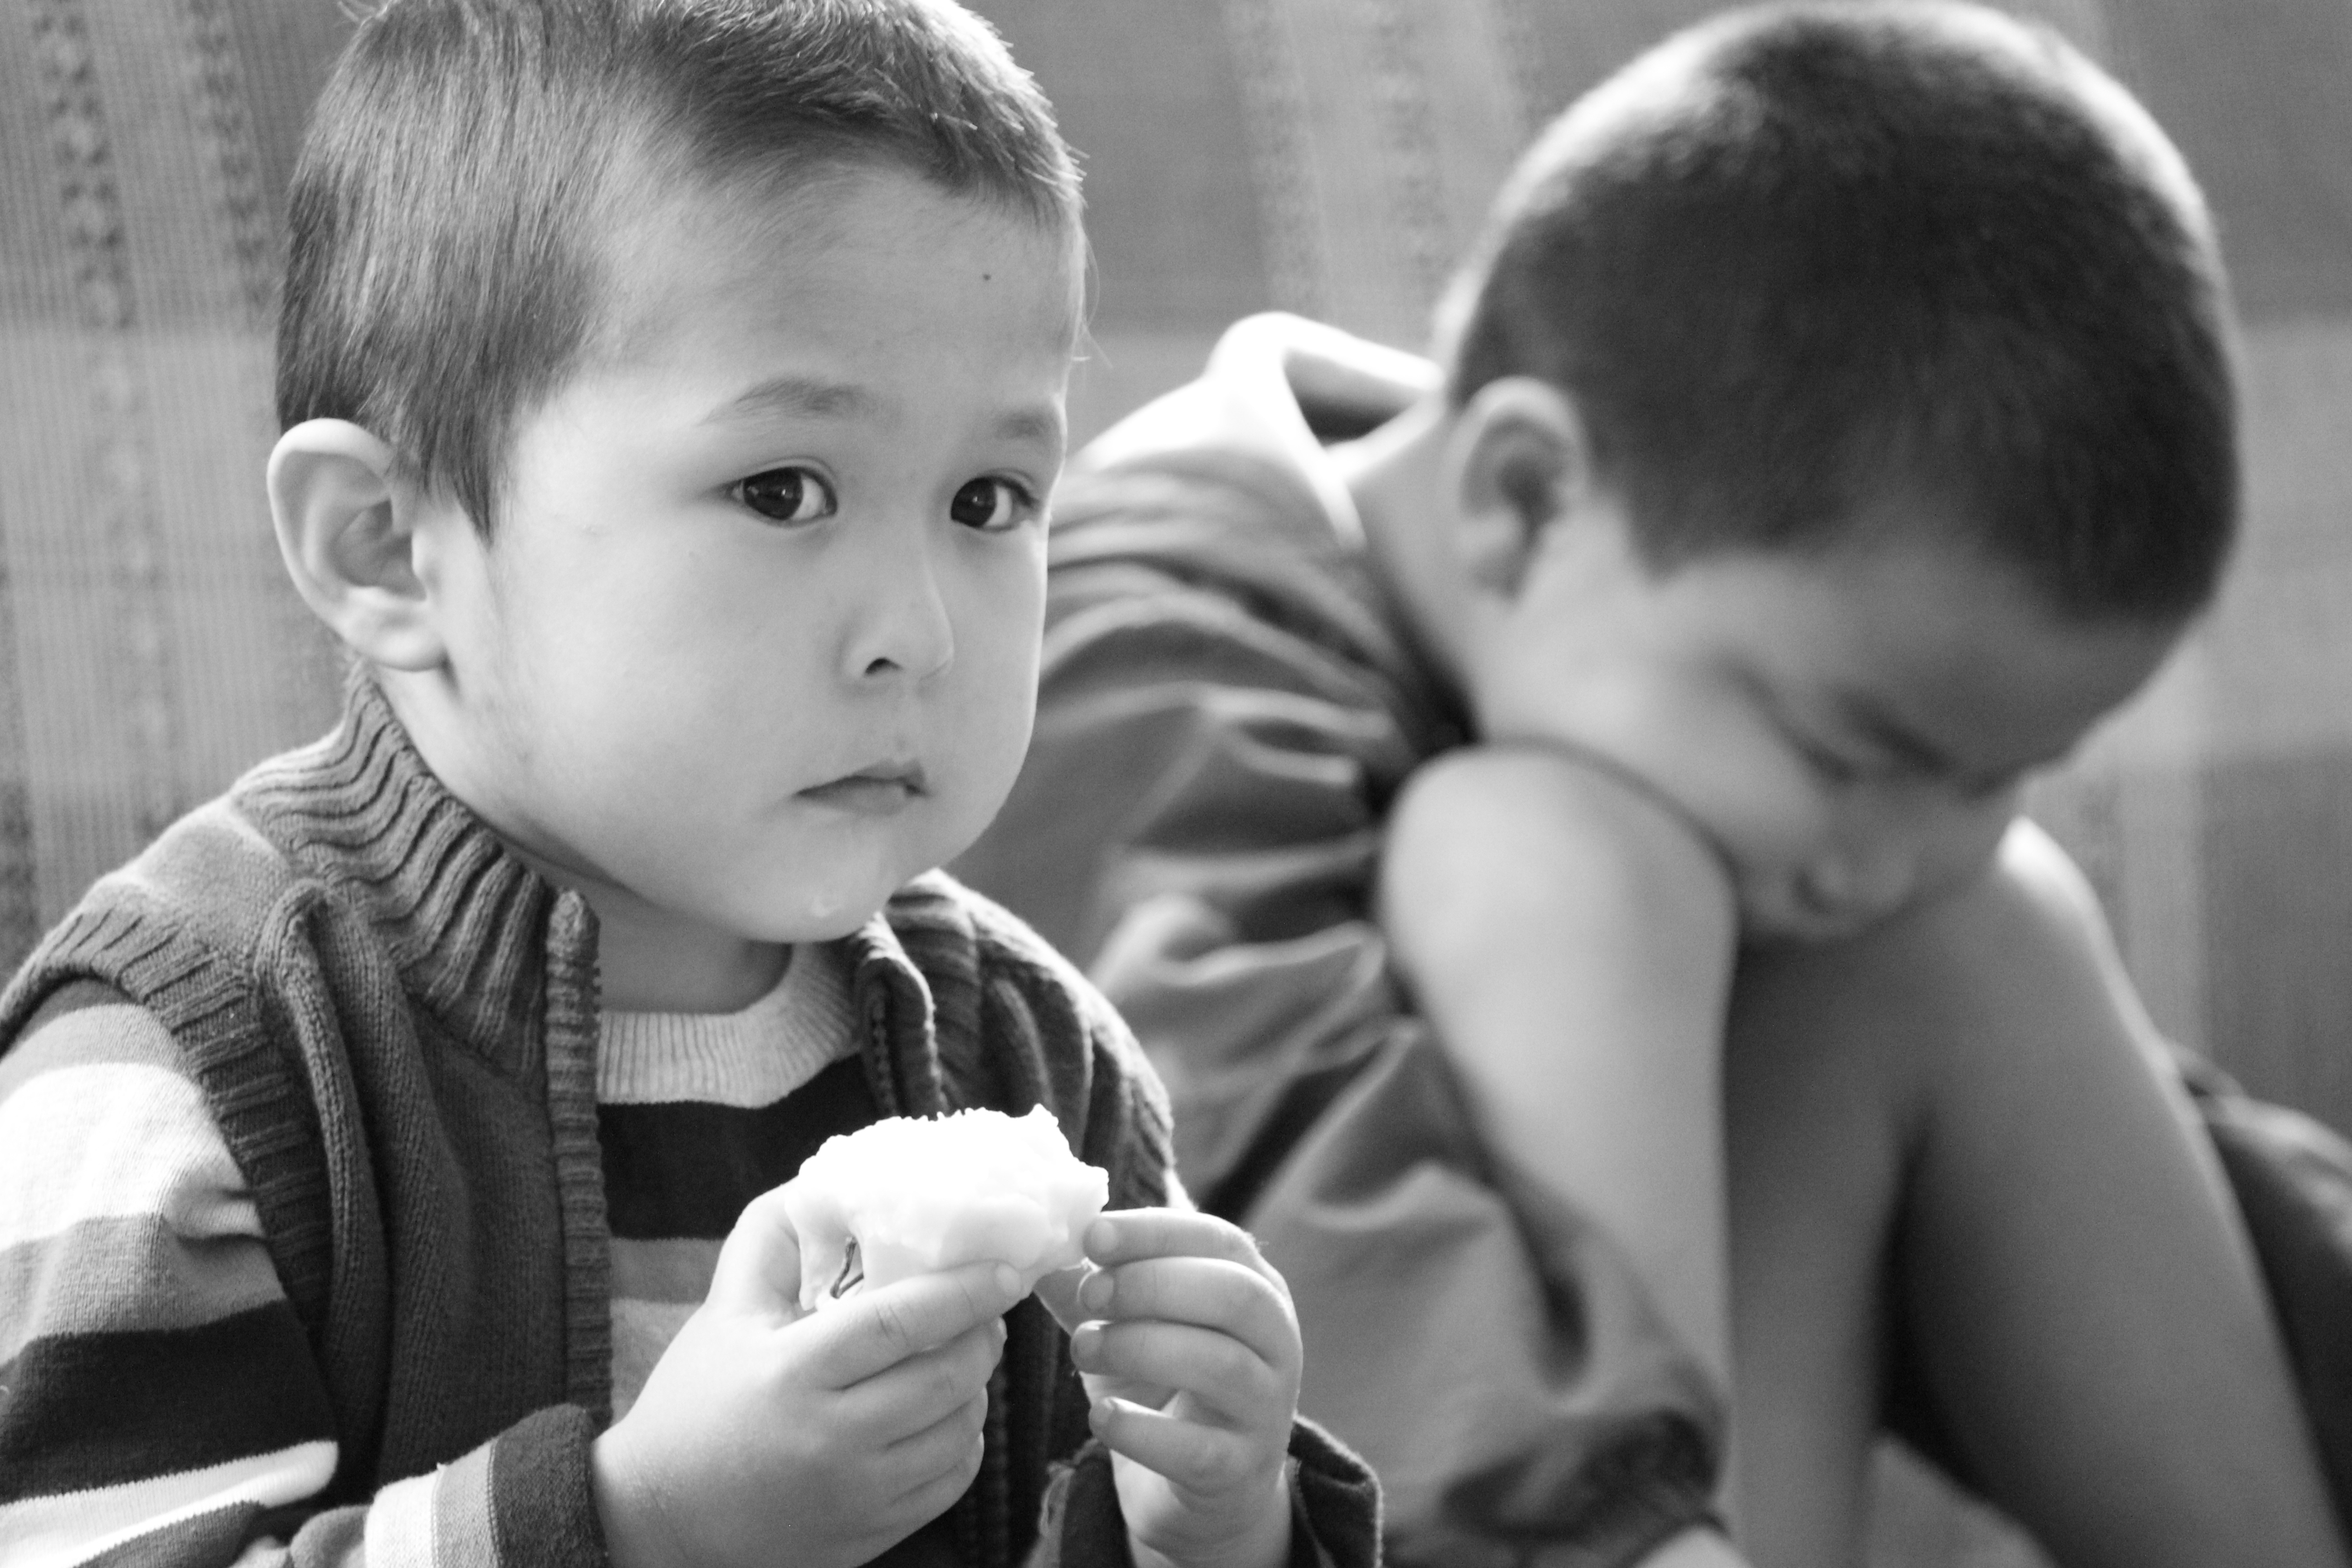
person, black and white, people, male, portrait, child, human, monochrome, family, infant, toddler, monochrome photography, portrait photography